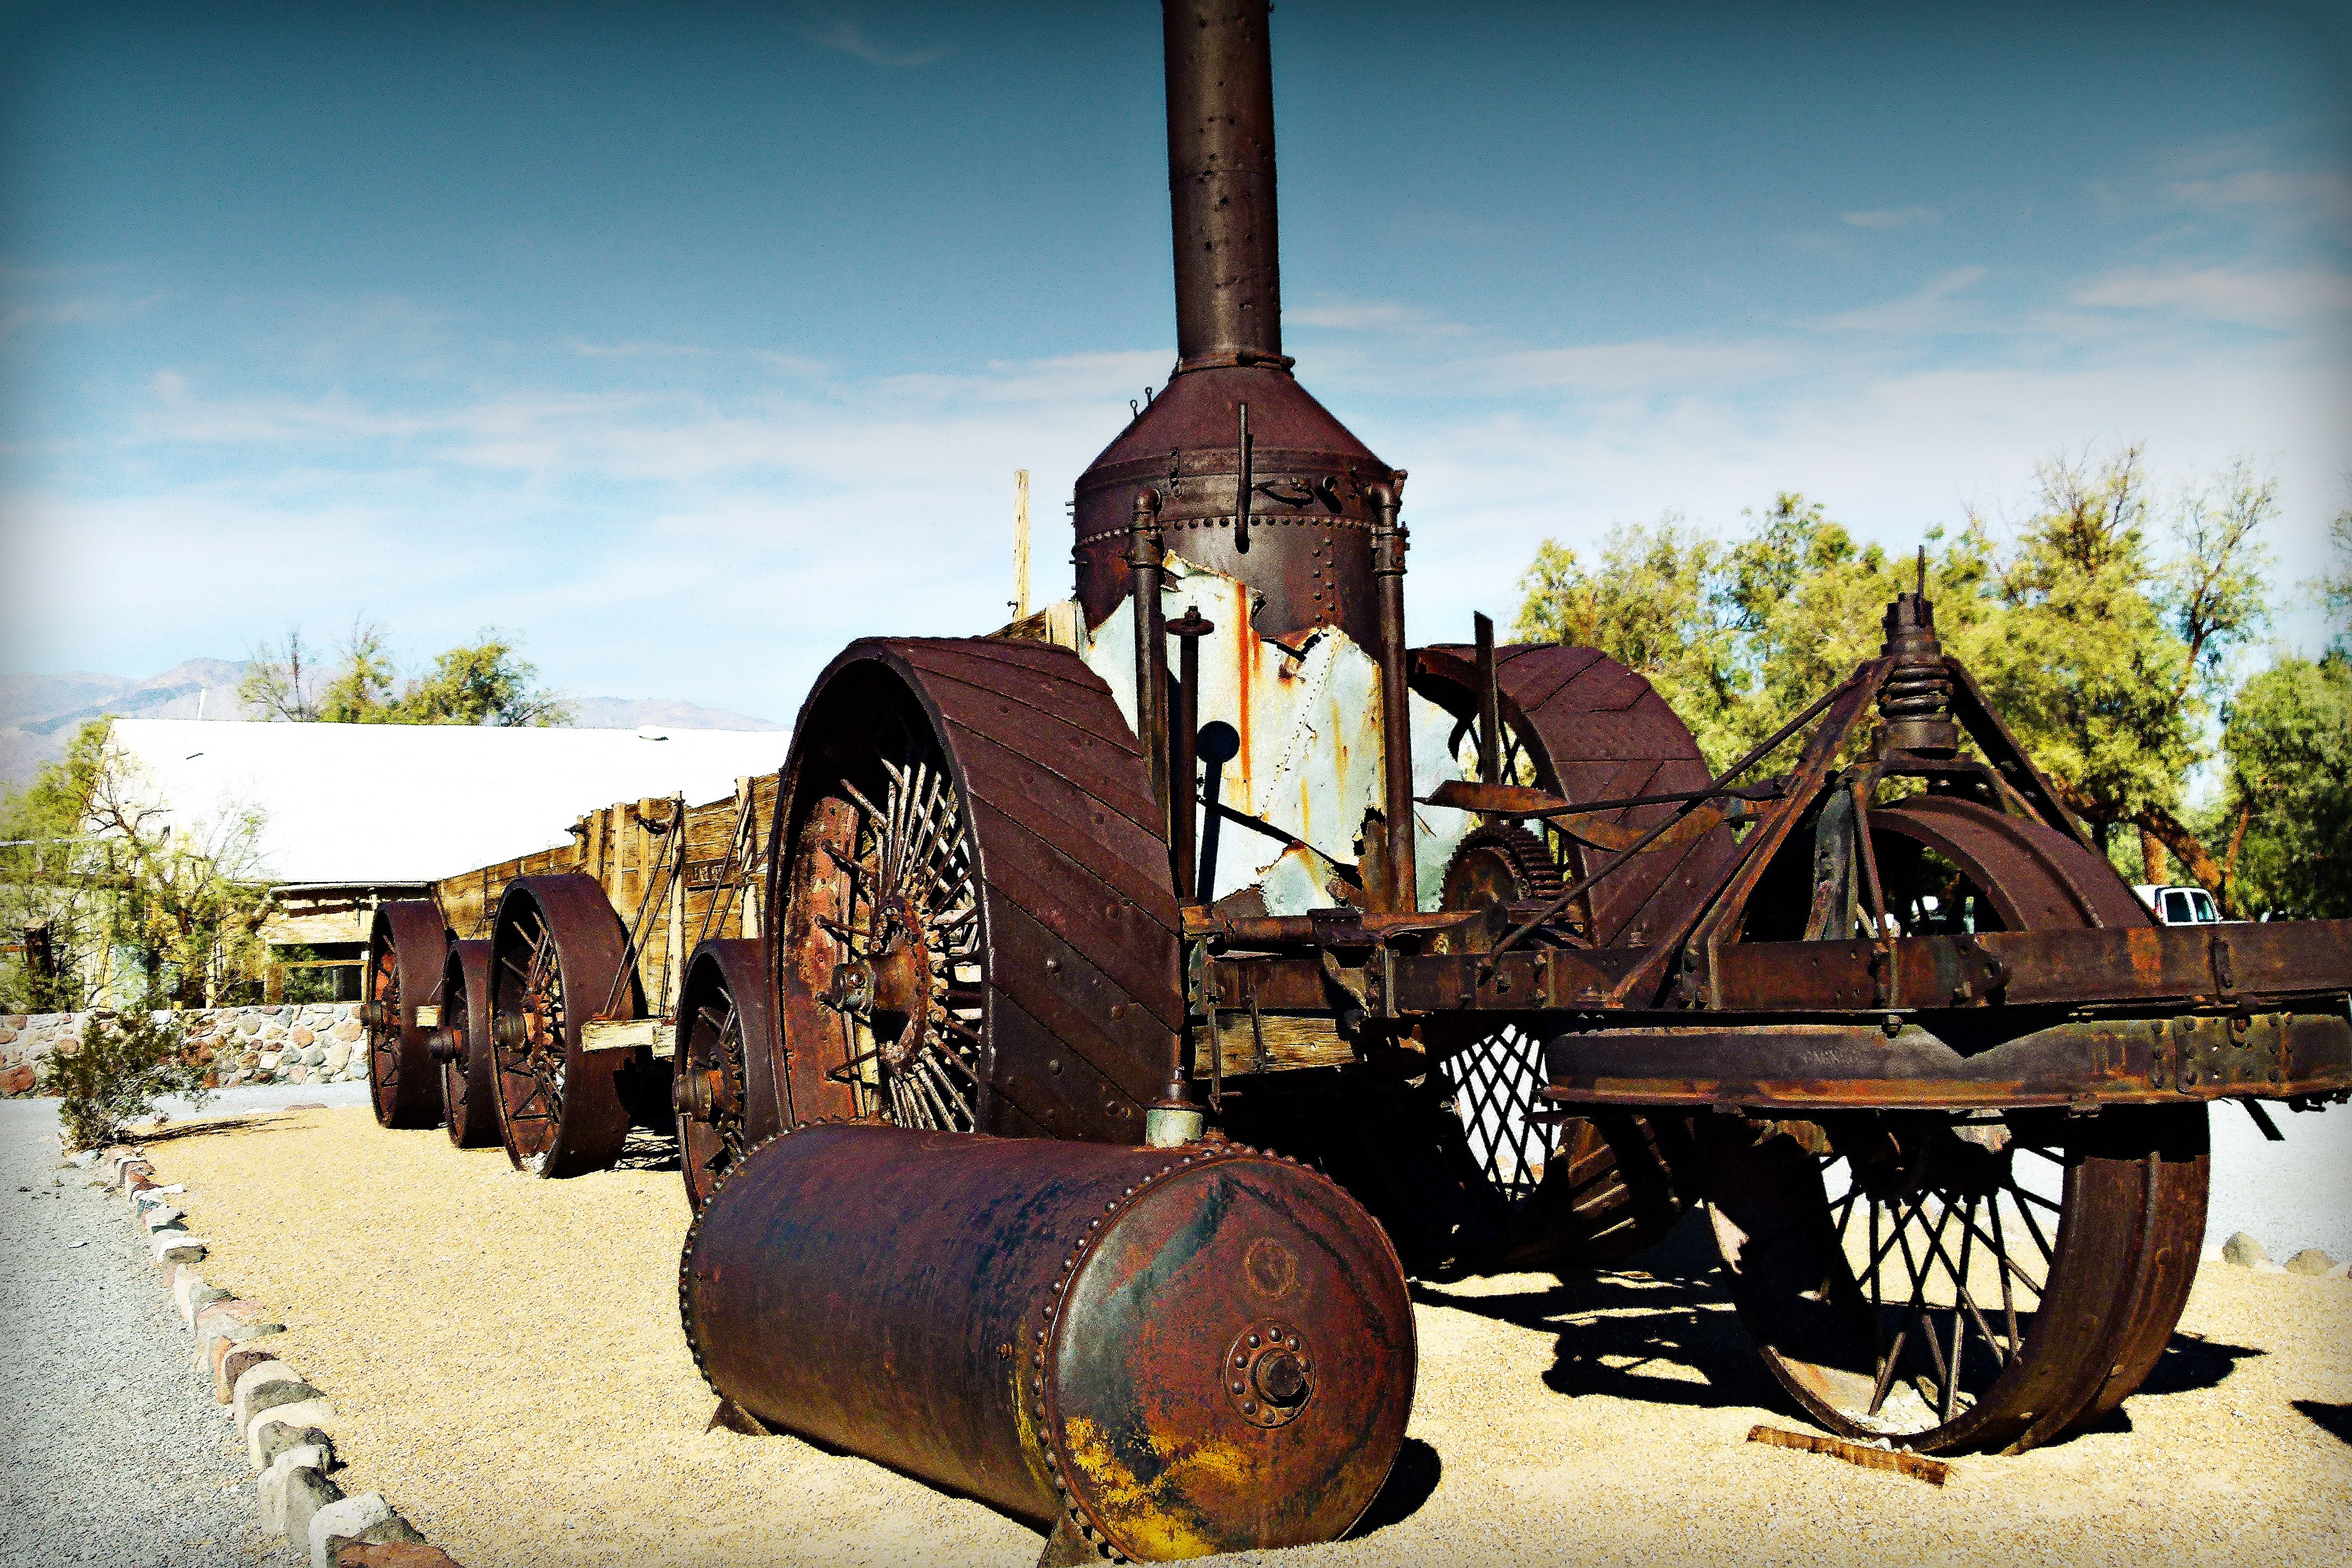
vintage, antique, travel, transportation, transport, evening, vehicle, metal, usa, california, temple, carriage, heritage, mining, death valley, ancient history, steam tractor, ore wagon, old dinah